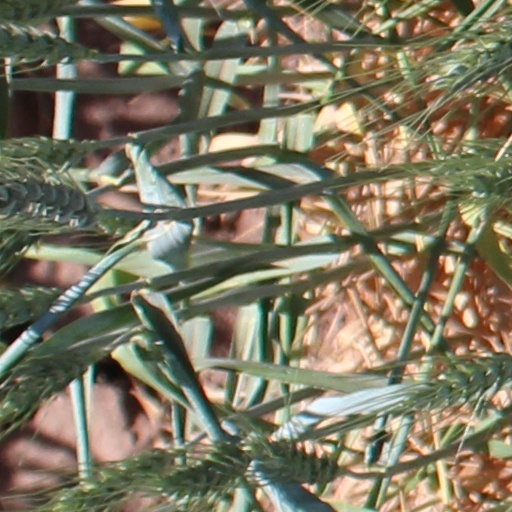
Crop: wheat